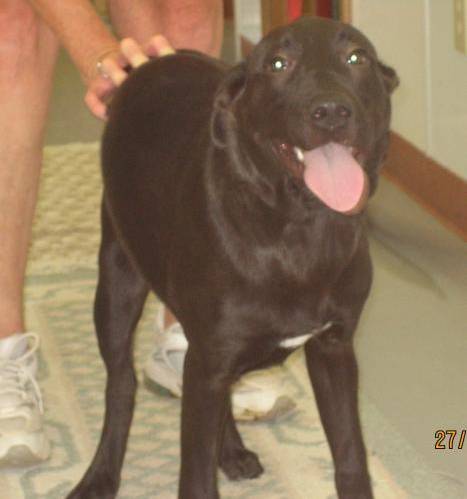
Label: dog